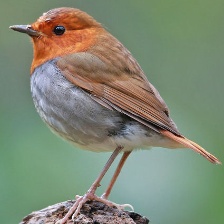
Species: JAPANESE ROBIN
Scientific name: ERITHACUS AKAHIGE
ImageNet parent category: robin